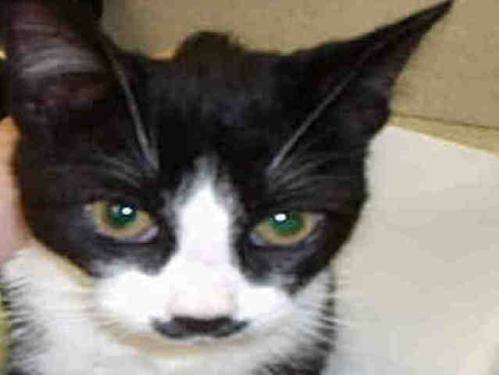
Label: cat